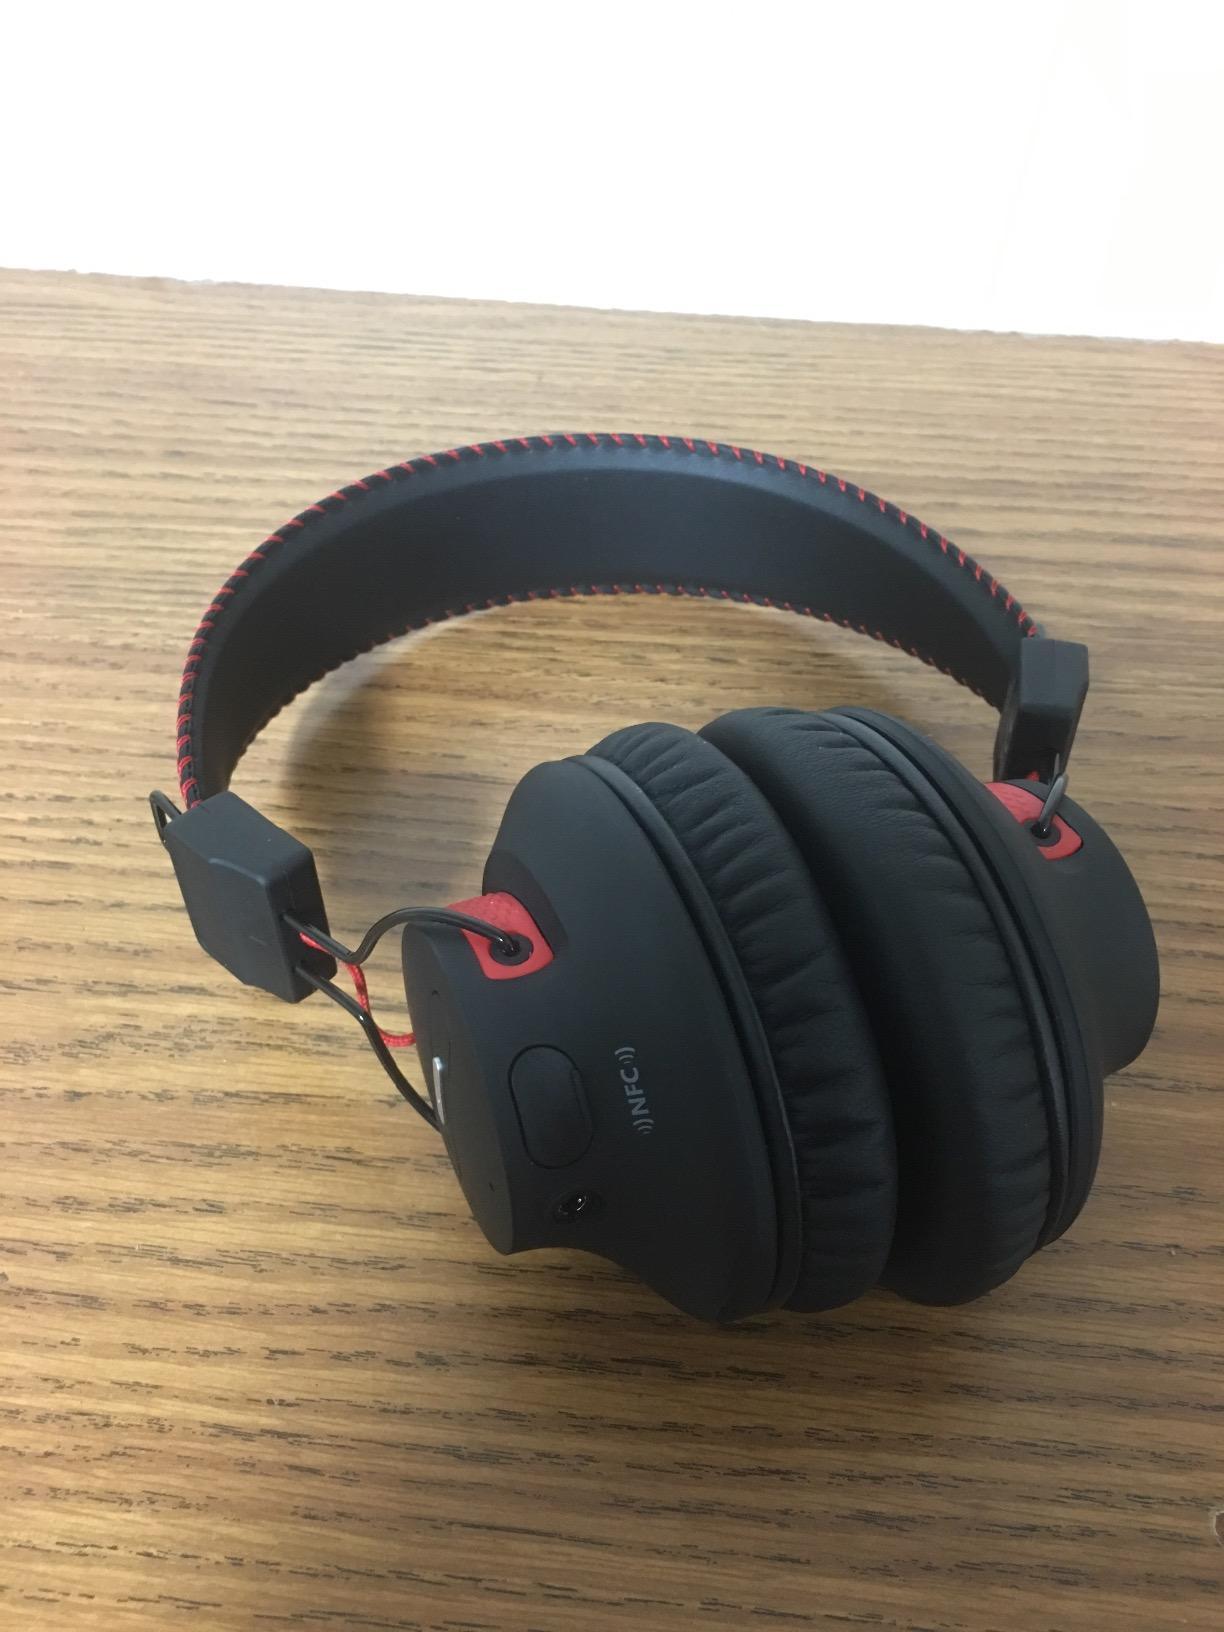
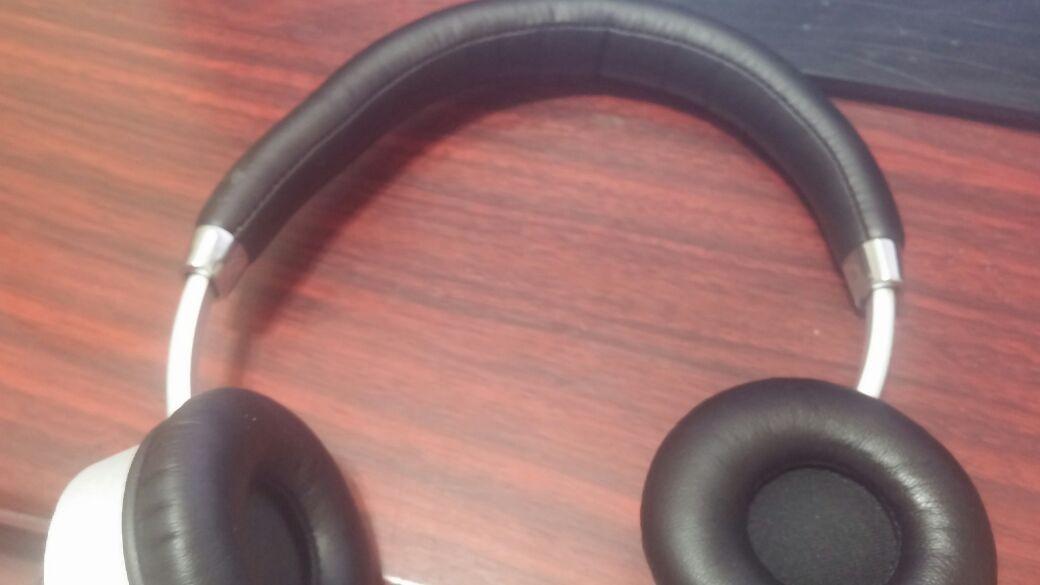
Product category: headphones
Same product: no